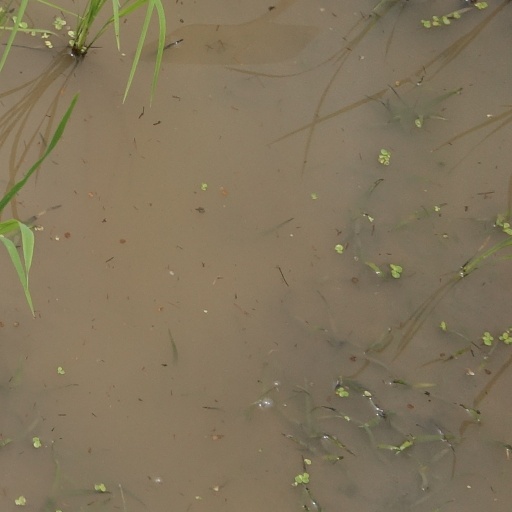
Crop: rice